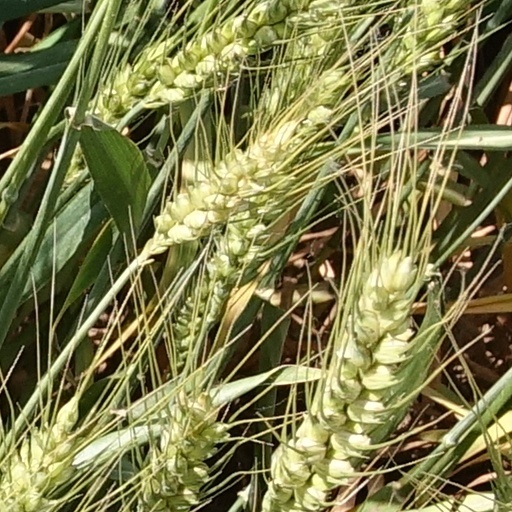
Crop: wheat